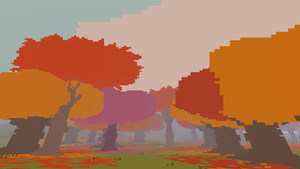
Proteus est un jeu vidéo d'exploration en monde ouvert développé par Ed Key avec une musique de David Kanaga. Le jeu est sorti le 30 janvier 2013 pour la version PC.